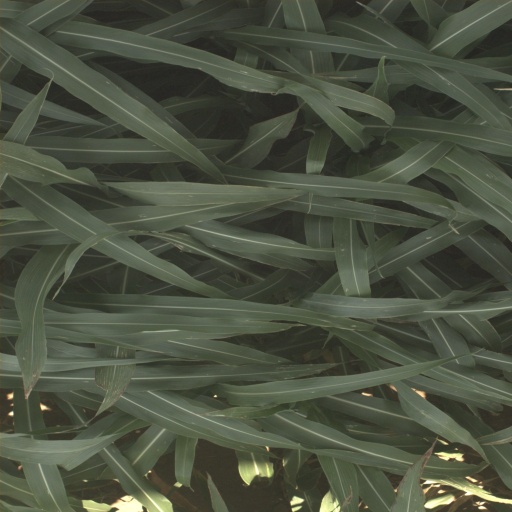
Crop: sorghum